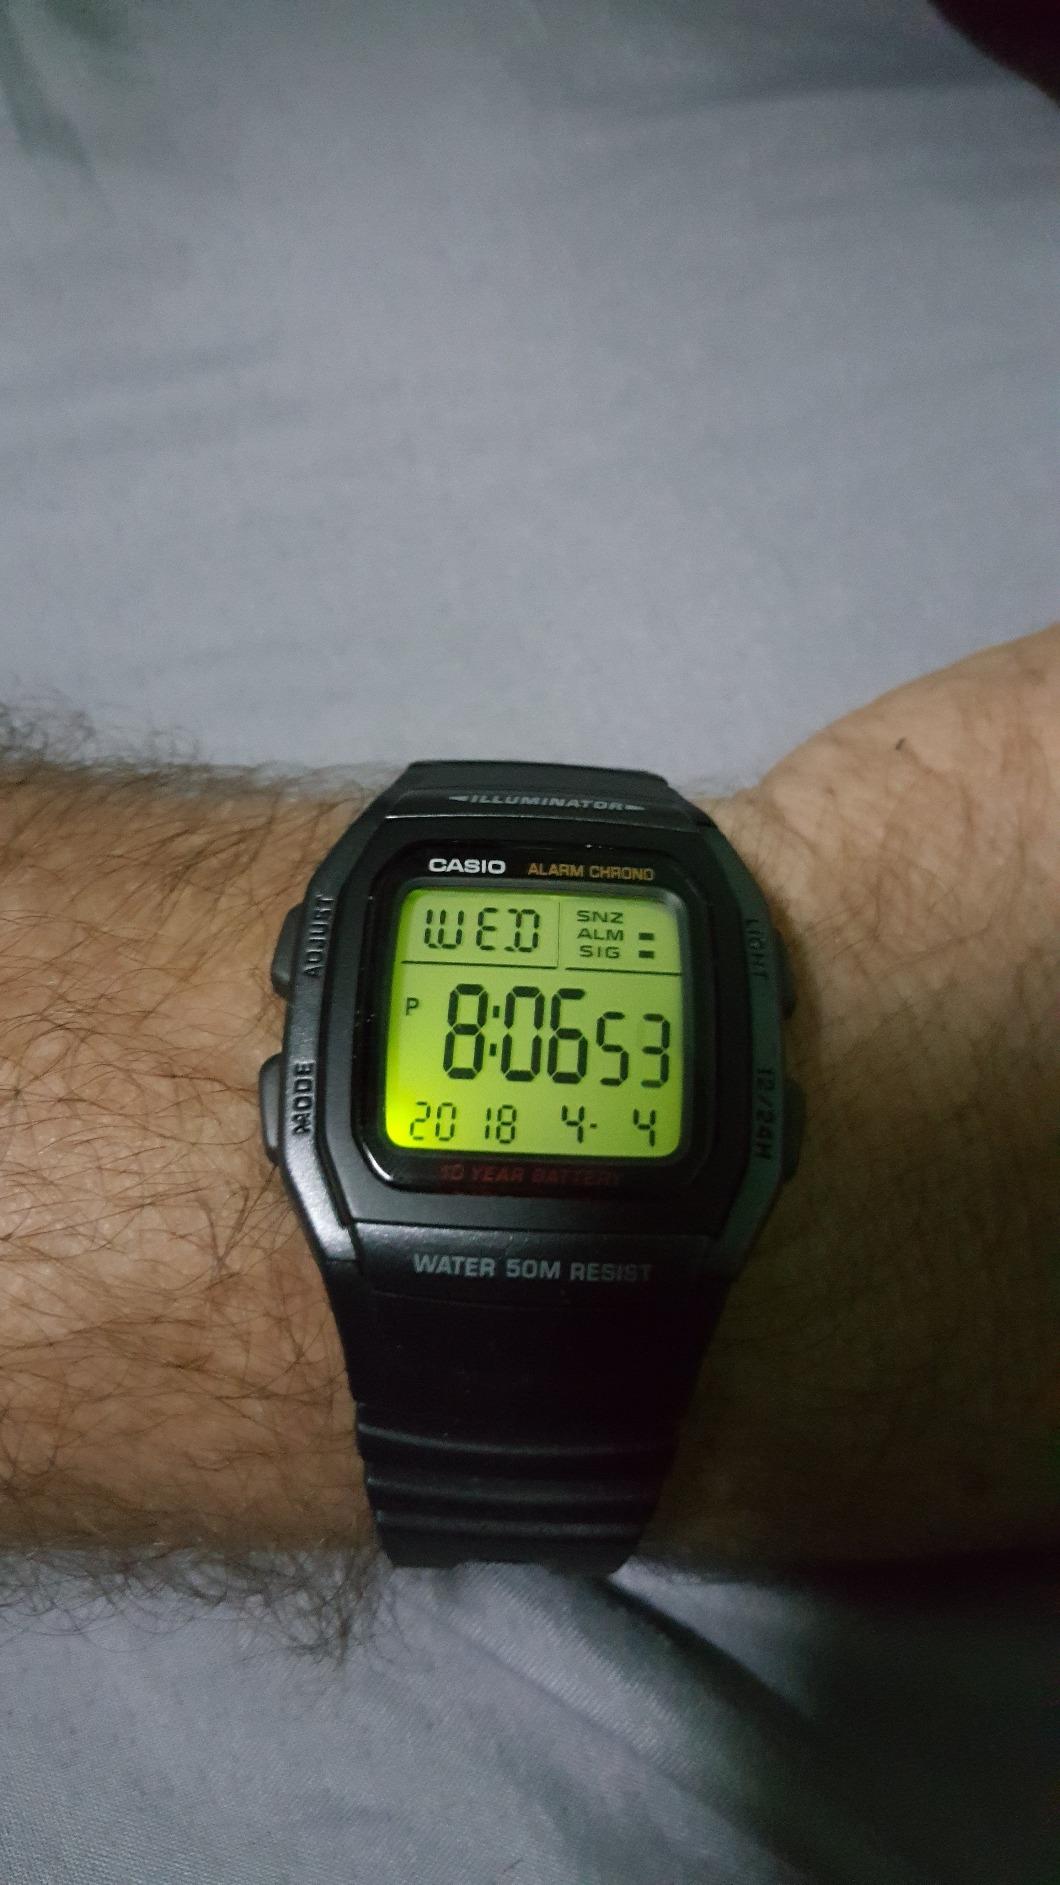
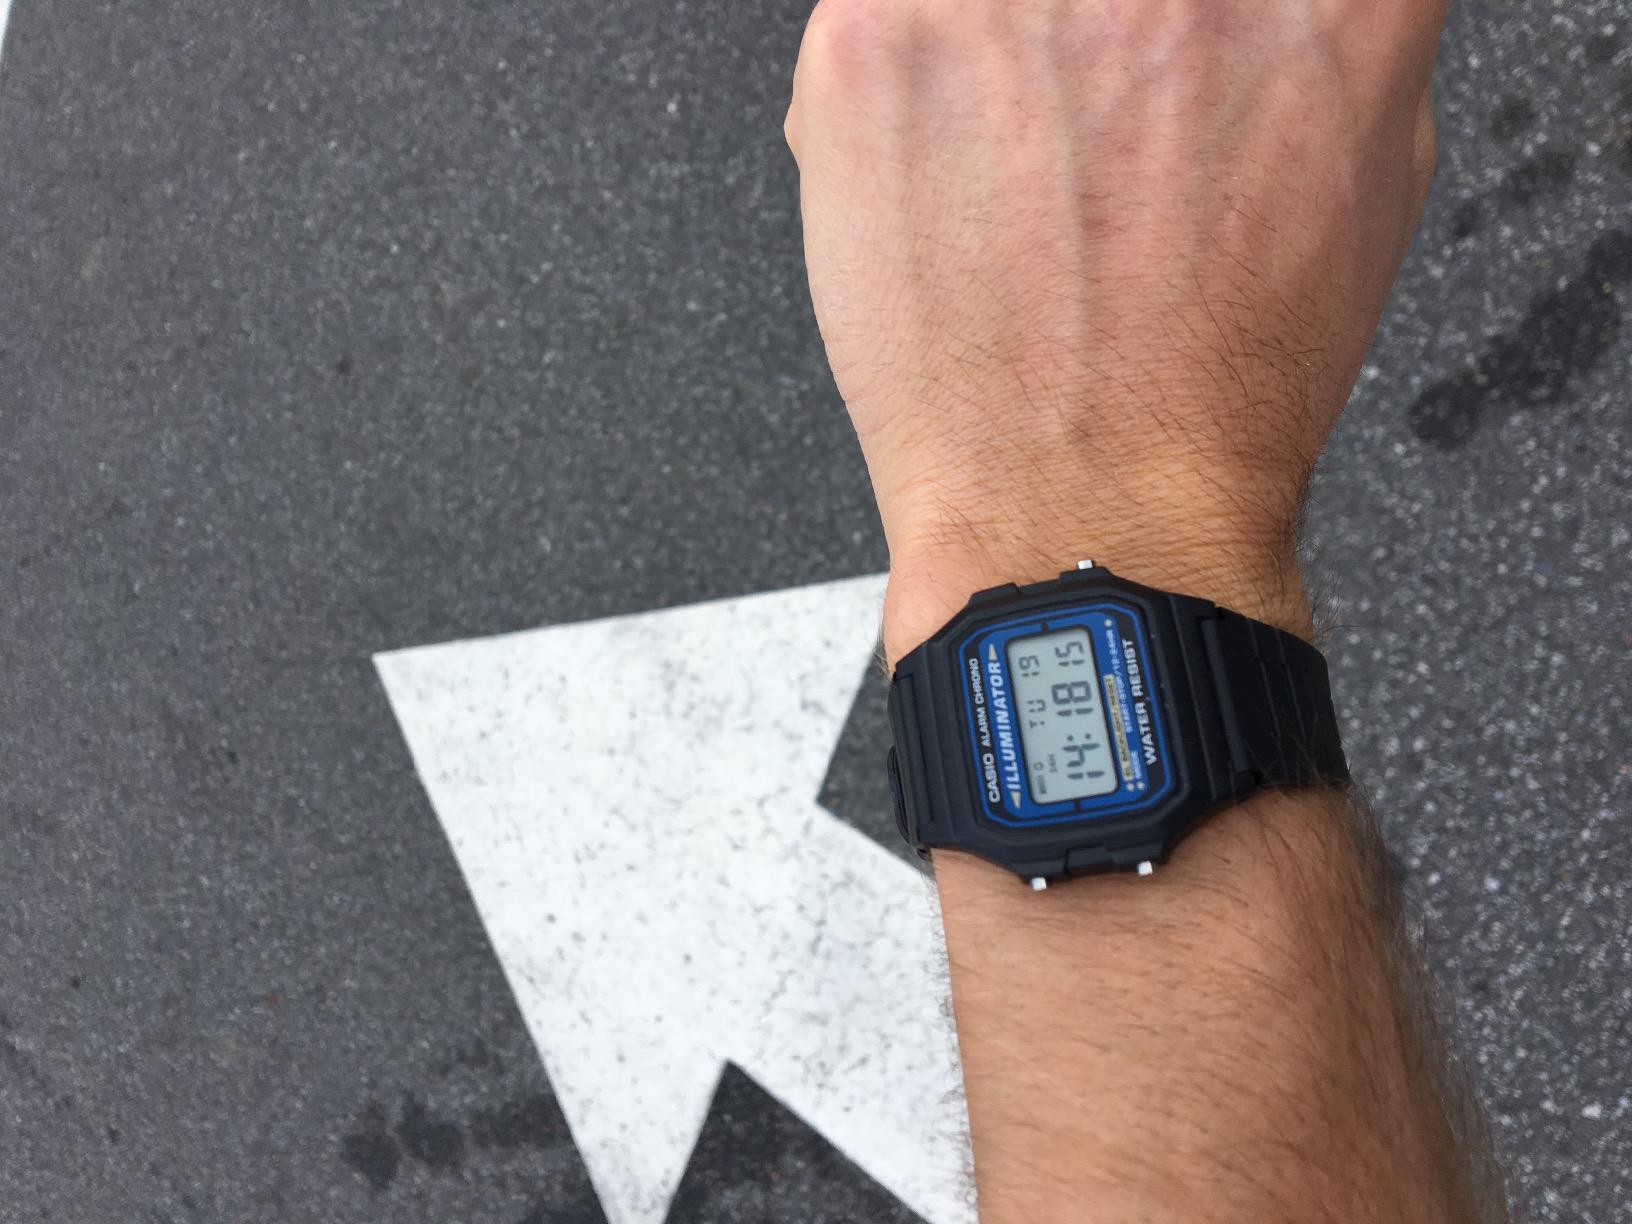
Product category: accessories_watch
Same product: no